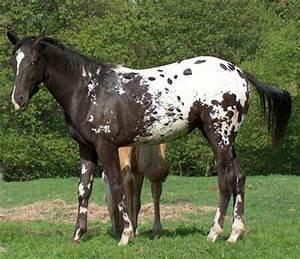
horse